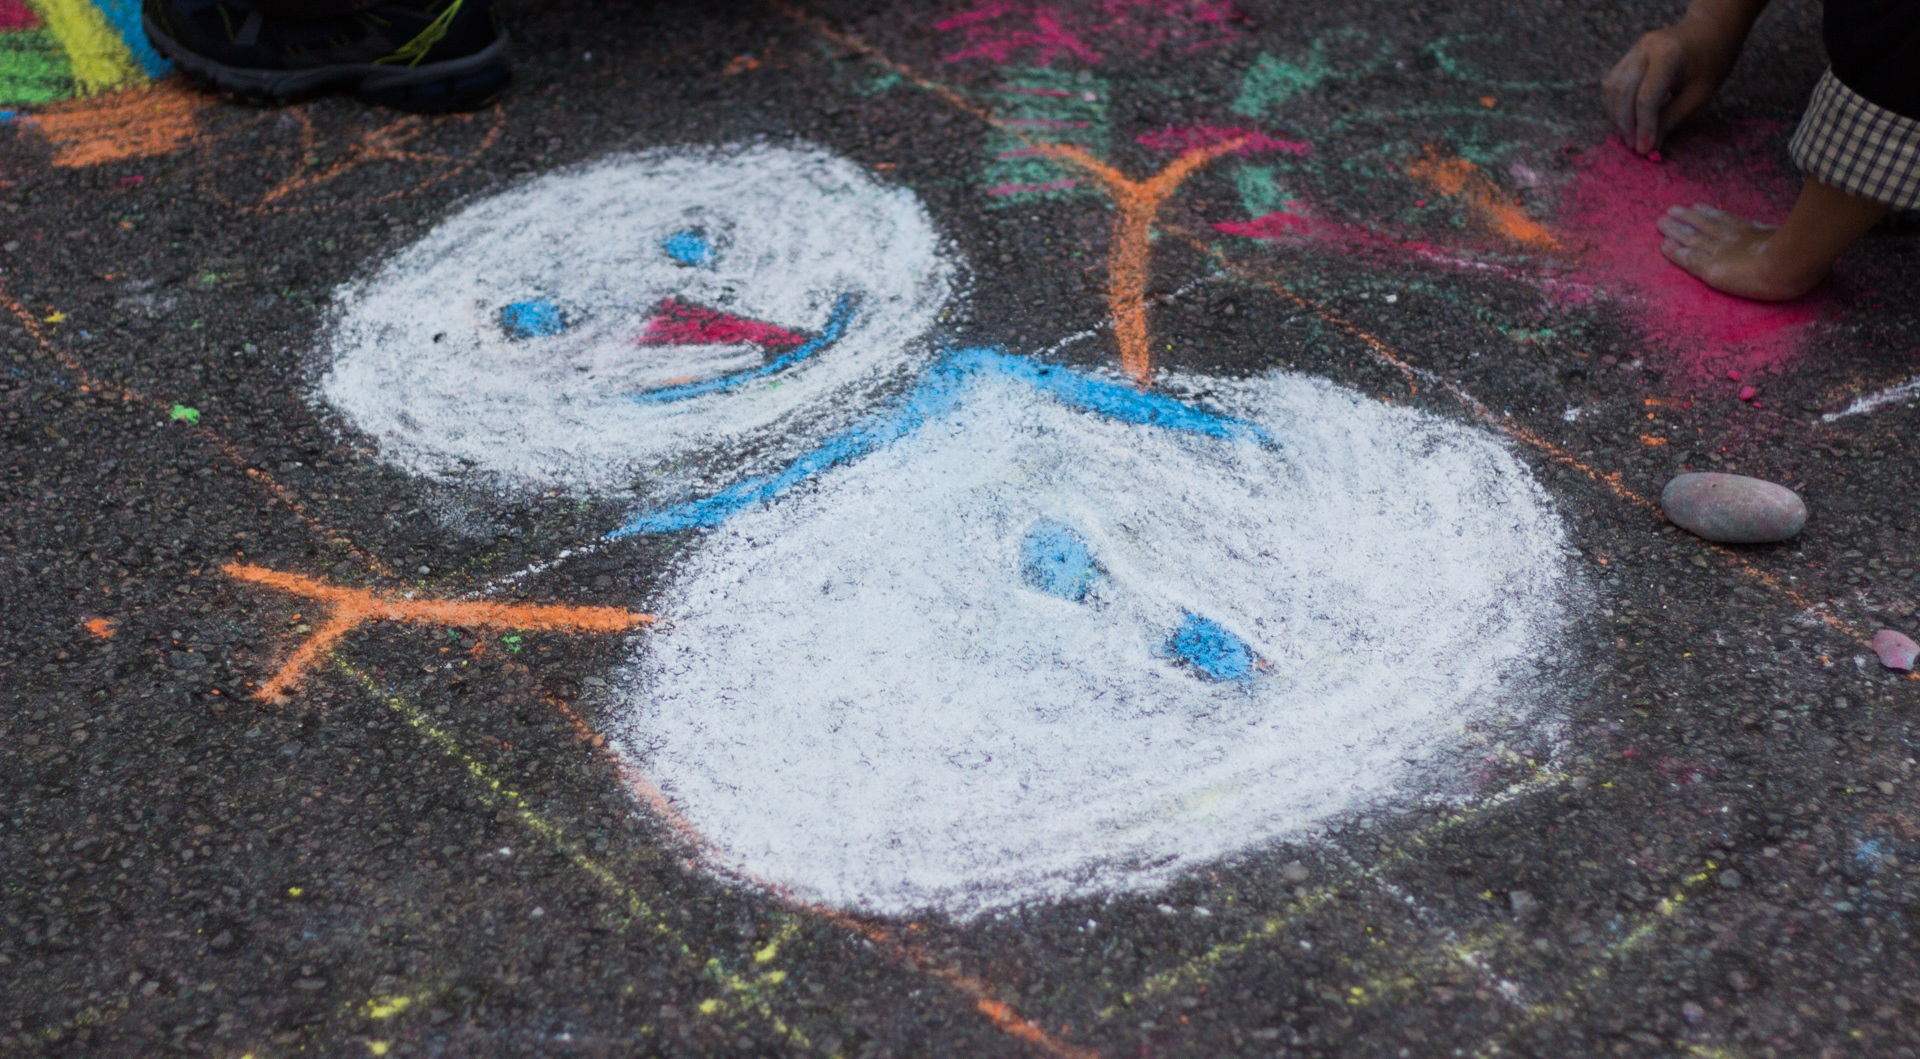
asphalt, soil, material, art, chalk, illustration, snowman, road surface, hand painted